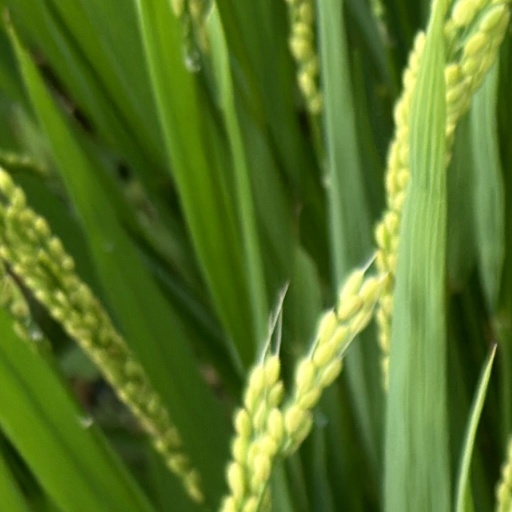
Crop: rice